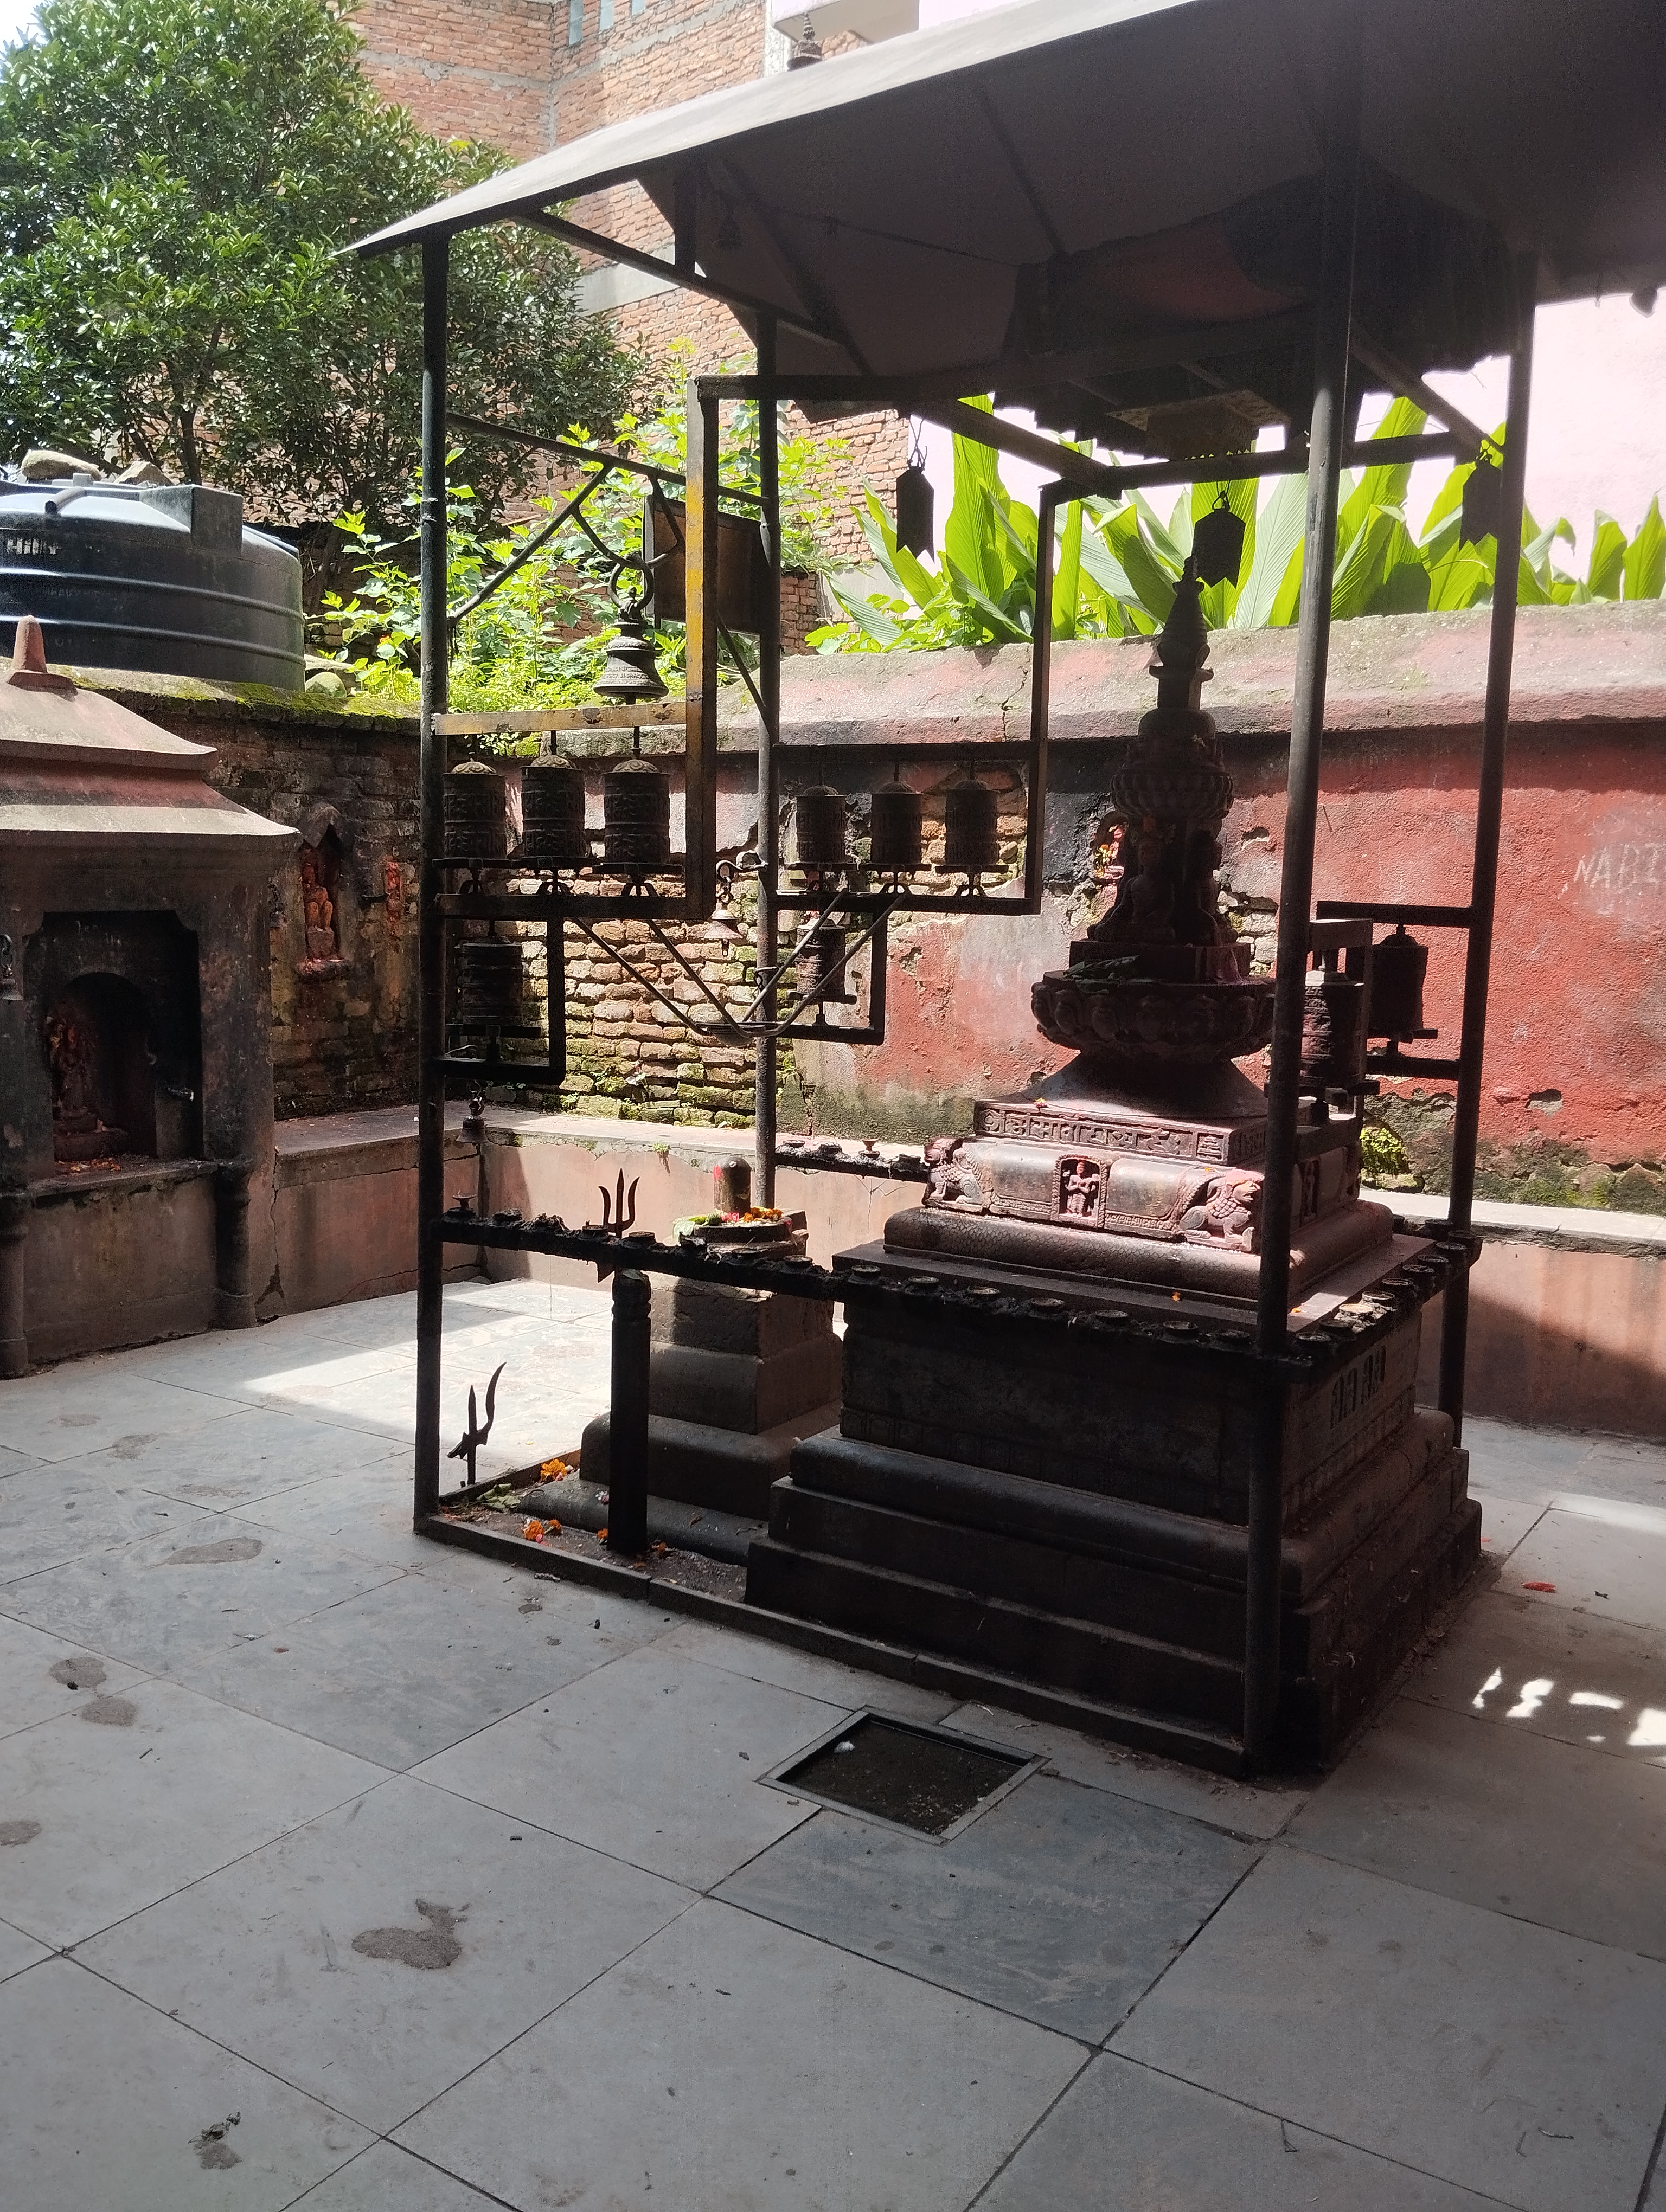
Heritage site: Ganesh_Mandir_Patan